Kick Six

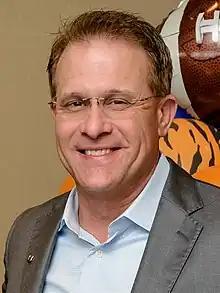
Following a 3–9 season in 2012, Auburn hired Gus Malzahn as their head coach.

The football programs representing the University of Alabama and Auburn University first met in 1893 and have played every year since 1948. Over time the two in-state foes developed a rivalry (culminating every year at the Iron Bowl) that is considered to be one of the best and fiercest in all of college football. Entering the game, Alabama held the series lead with a 42-34-1 record.